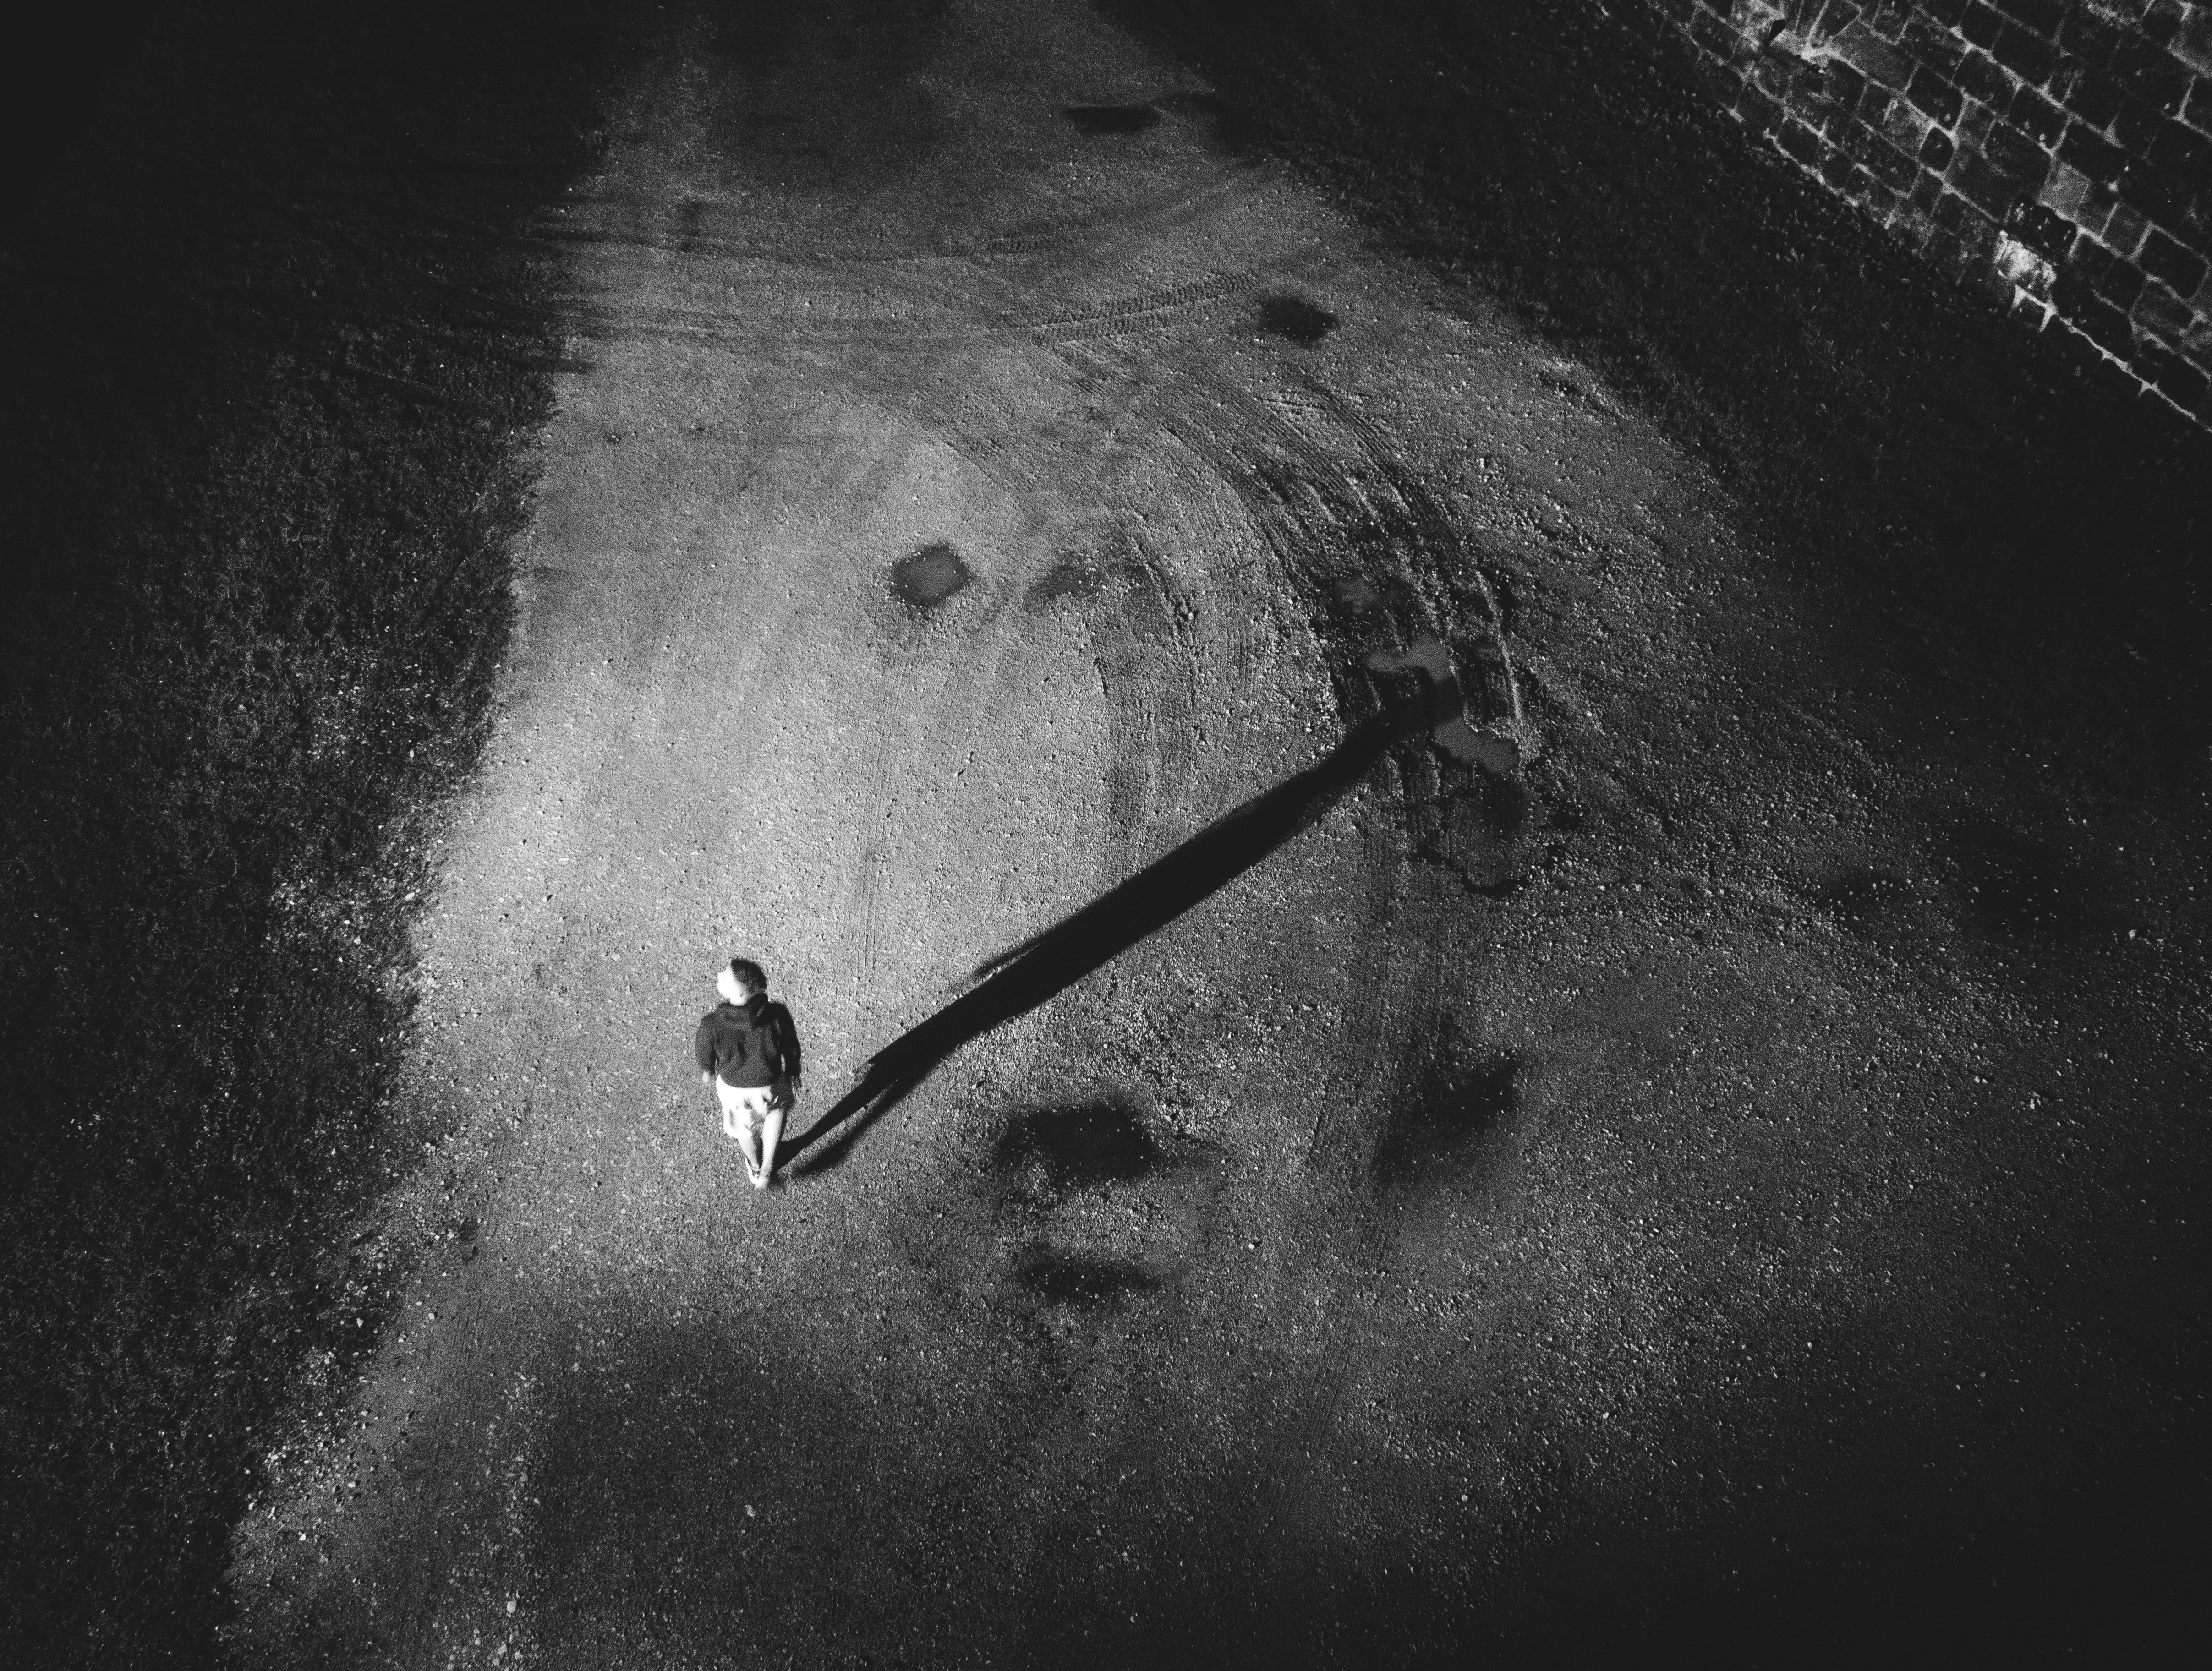
black and white, street, atmosphere, vehicle, space, darkness, black, monochrome, moon, outer space, astronomy, ufo, aliens, spaceship, sonystreetphotographer, abduction, astronomical object, monochrome photography, atmosphere of earth